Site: brandenburg
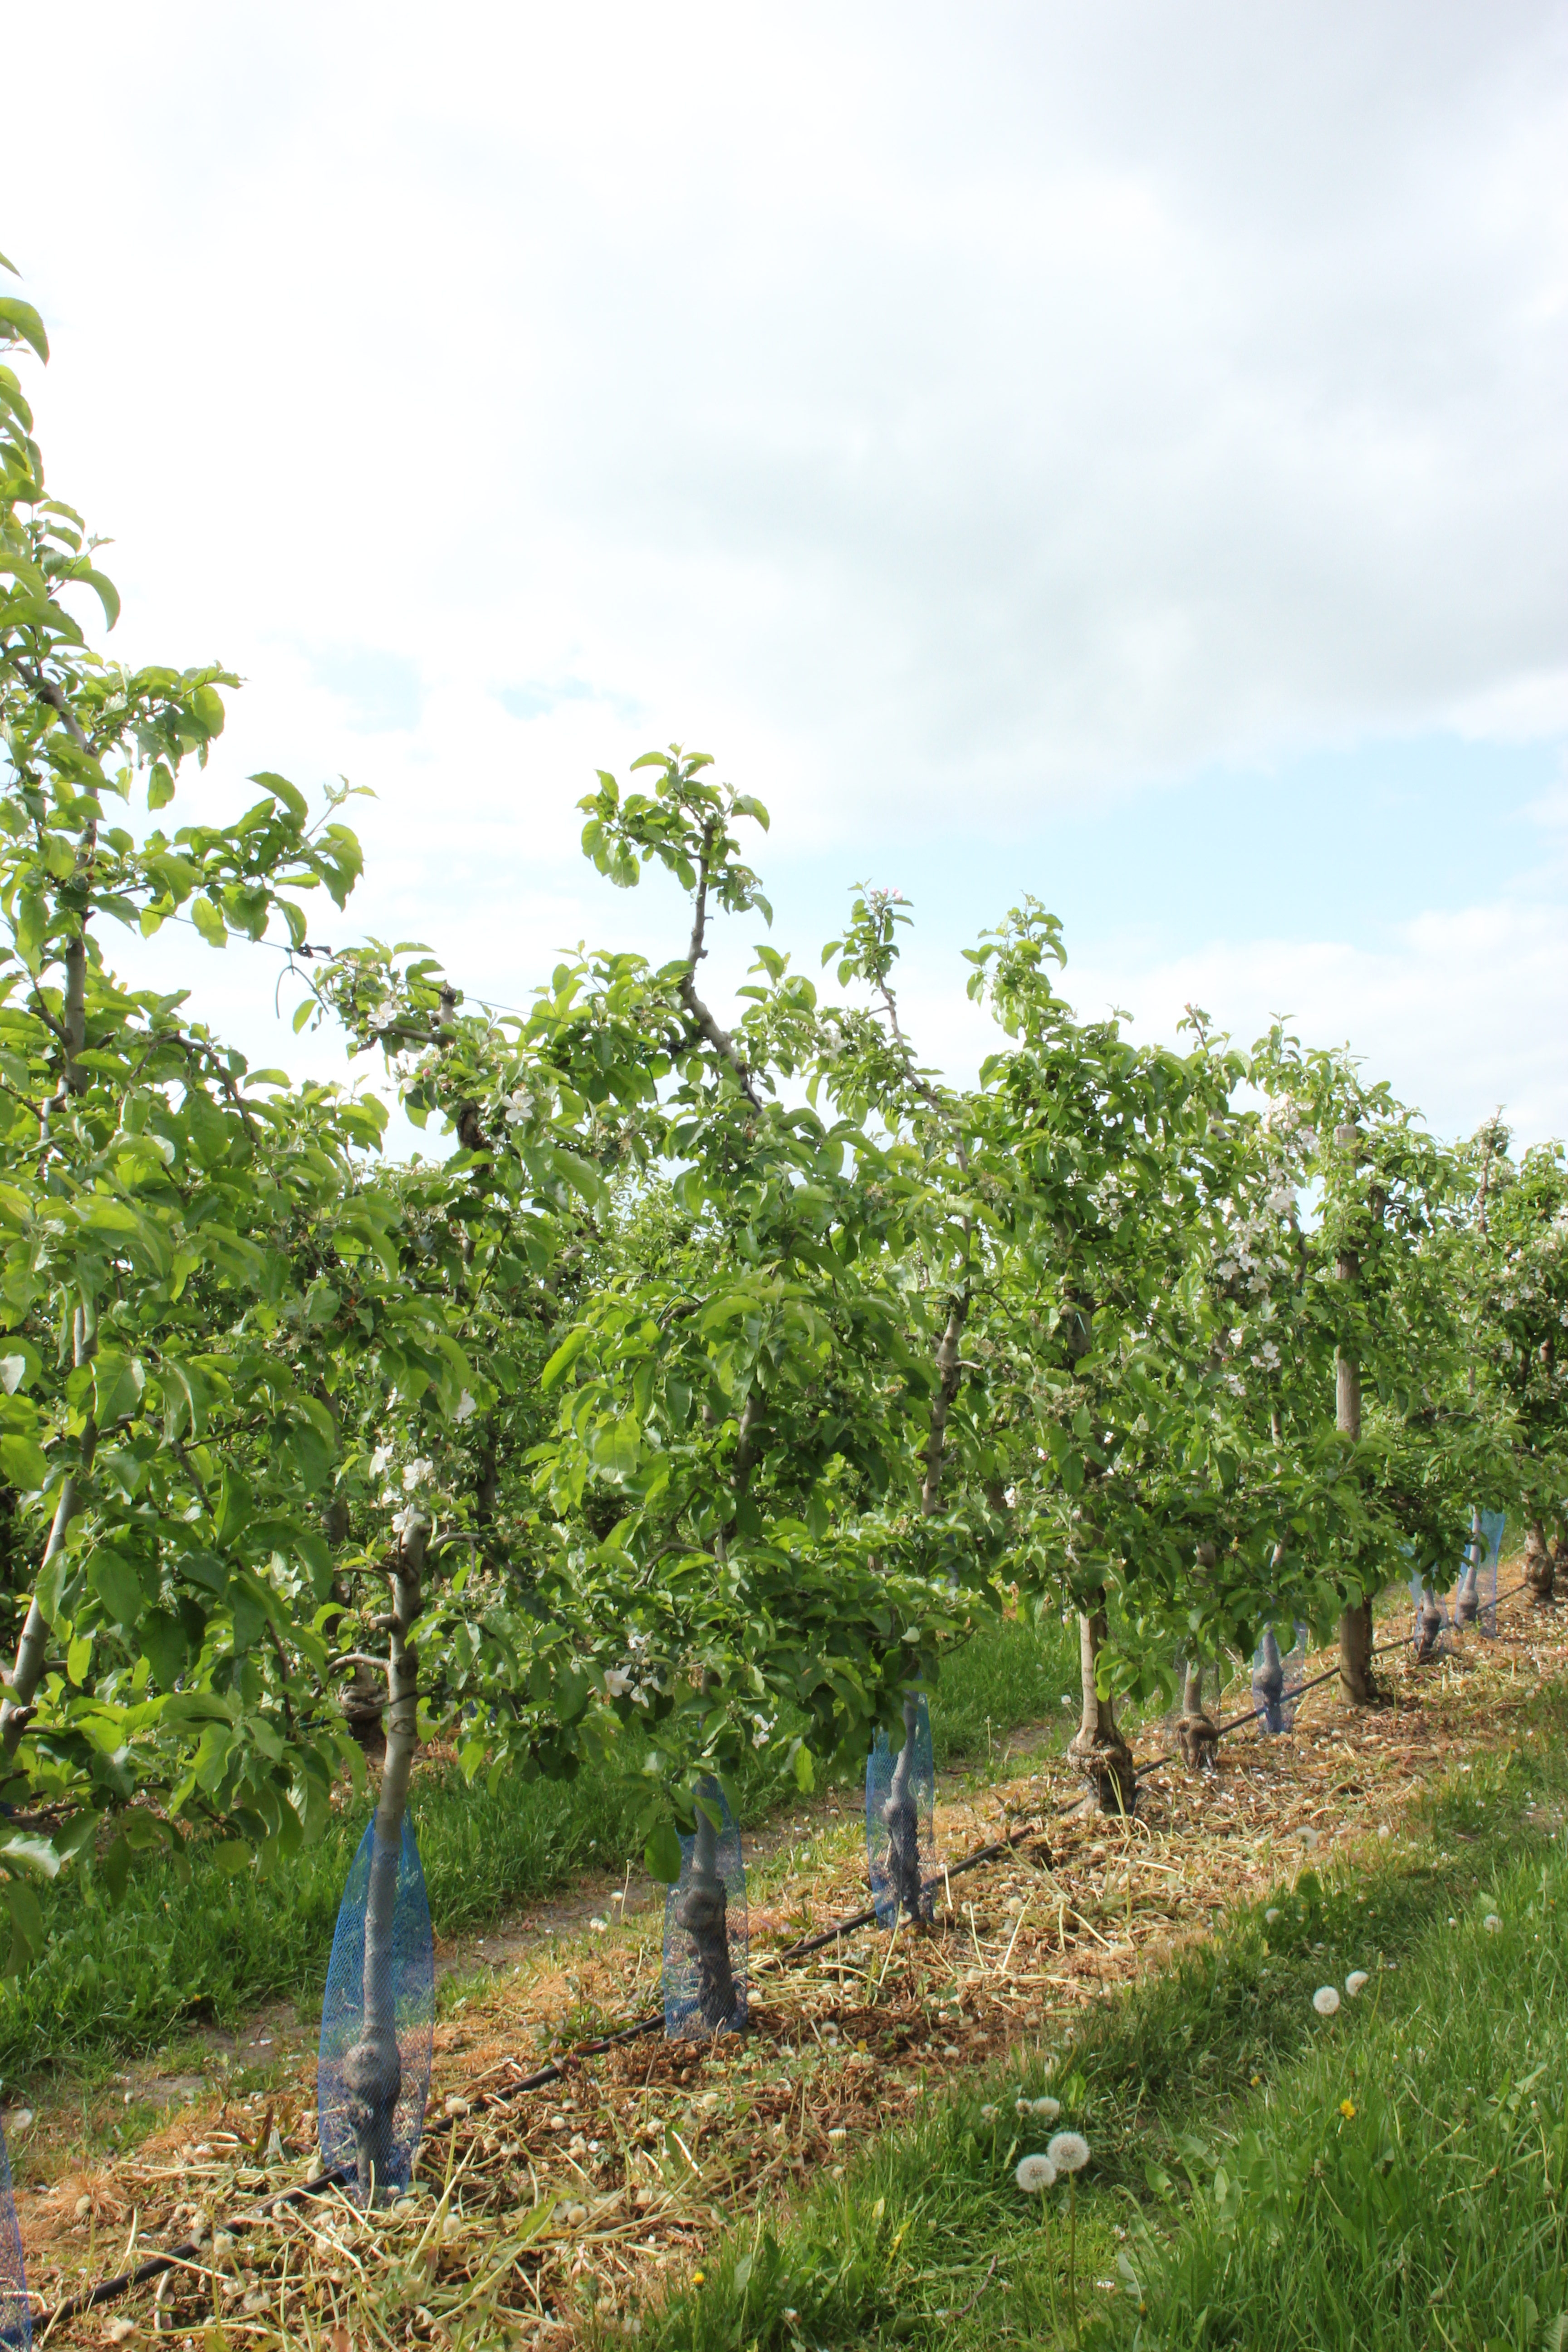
Growth stage (BBCH 67): Flowering